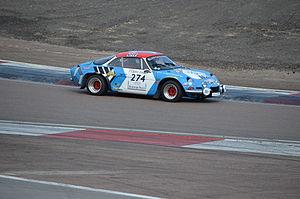
Alpine A110 1800 Groupe 4, numéro 274, Tour Auto 2012, étape sur le Circuit de Prenois.
Le Tour de Corse 1973, disputé du 1ᵉʳ au 2 décembre 1973, est la treizième et dernière manche du championnat du monde des rallyes 1973, inauguré cette même année. C'est également la dernière manche du championnat de France des rallyes.
Le Tour de Corse 1974, disputé du 30 novembre au 1ᵉʳ décembre 1974, est la vingt-et-unième manche du championnat du monde des rallyes courue depuis 1973, la huitième et dernière manche du championnat du monde des rallyes 1974. C'est également l'avant-dernière épreuve du championnat de France des rallyes.
Le Rallye Monte-Carlo 1975, disputé du 15 au 24 janvier 1975, est la vingt-deuxième manche du championnat du monde des rallyes courue depuis 1973, et la première manche du championnat du monde des rallyes 1975.